Germán Silva

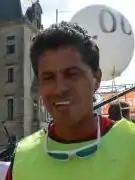

Silva changed his focus to the 10,000 metres for the 1992 Barcelona Olympics and the switch paid off as he ran a career best time of 27:46.52 in June then finished in sixth place in the Olympic final. He represented Mexico in that event at the 1993 World Championships in Athletics and came ninth overall. He returned for a second attempt at the 1995 World Championships in Athletics and despite having one of his fastest-ever runs in the heats (27:49.07), he eventually finished in 13th place.